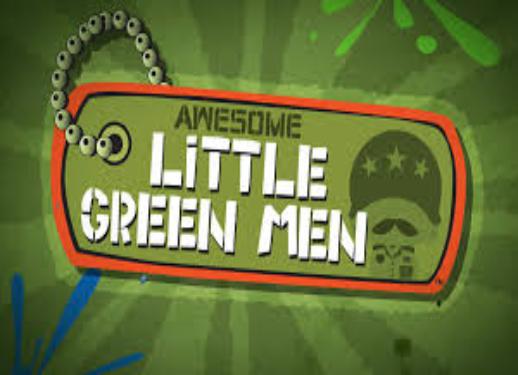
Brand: little green men
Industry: Leisure